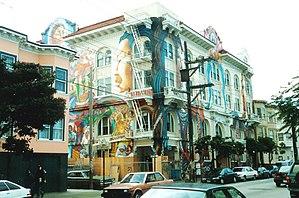
L'histoire des LGBT aux États-Unis est jusqu'au XXᵉ siècle l'histoire de personnes qui ne peuvent souvent suivre leur orientation sexuelle qu'en cachette, en raison de menaces de poursuites judiciaires, de mépris social et de discrimination. En raison de ce caractère caché, pour lequel se fixe en anglais l'expression in the closet, « dans le placard », la recherche historique est confrontée à un manque de sources très important. Jusqu'à la seconde moitié du XXᵉ siècle, la vie des femmes homosexuelles est tout particulièrement mal documentée. À côté de cela, il existe des niches sous-culturelles, dans lesquelles les homosexuels peuvent tout à fait mener leur propre mode de vie, et ceci, avec des témoignages, dès le début du XXᵉ siècle. Comme dans beaucoup d'autres pays, l'appréhension culturelle de l'homosexualité change au cours de l'histoire de « péché », puis « crime », « maladie » jusqu'à « donnée naturelle ».